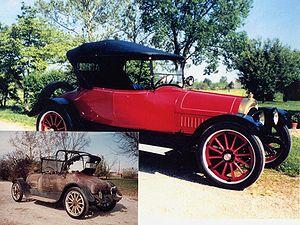
La restauration automobile consiste en la réparation de tous les composants d'un véhicule dans le but de redonner à celui-ci la condition exacte dans laquelle il se trouvait à sa sortie d'usine.